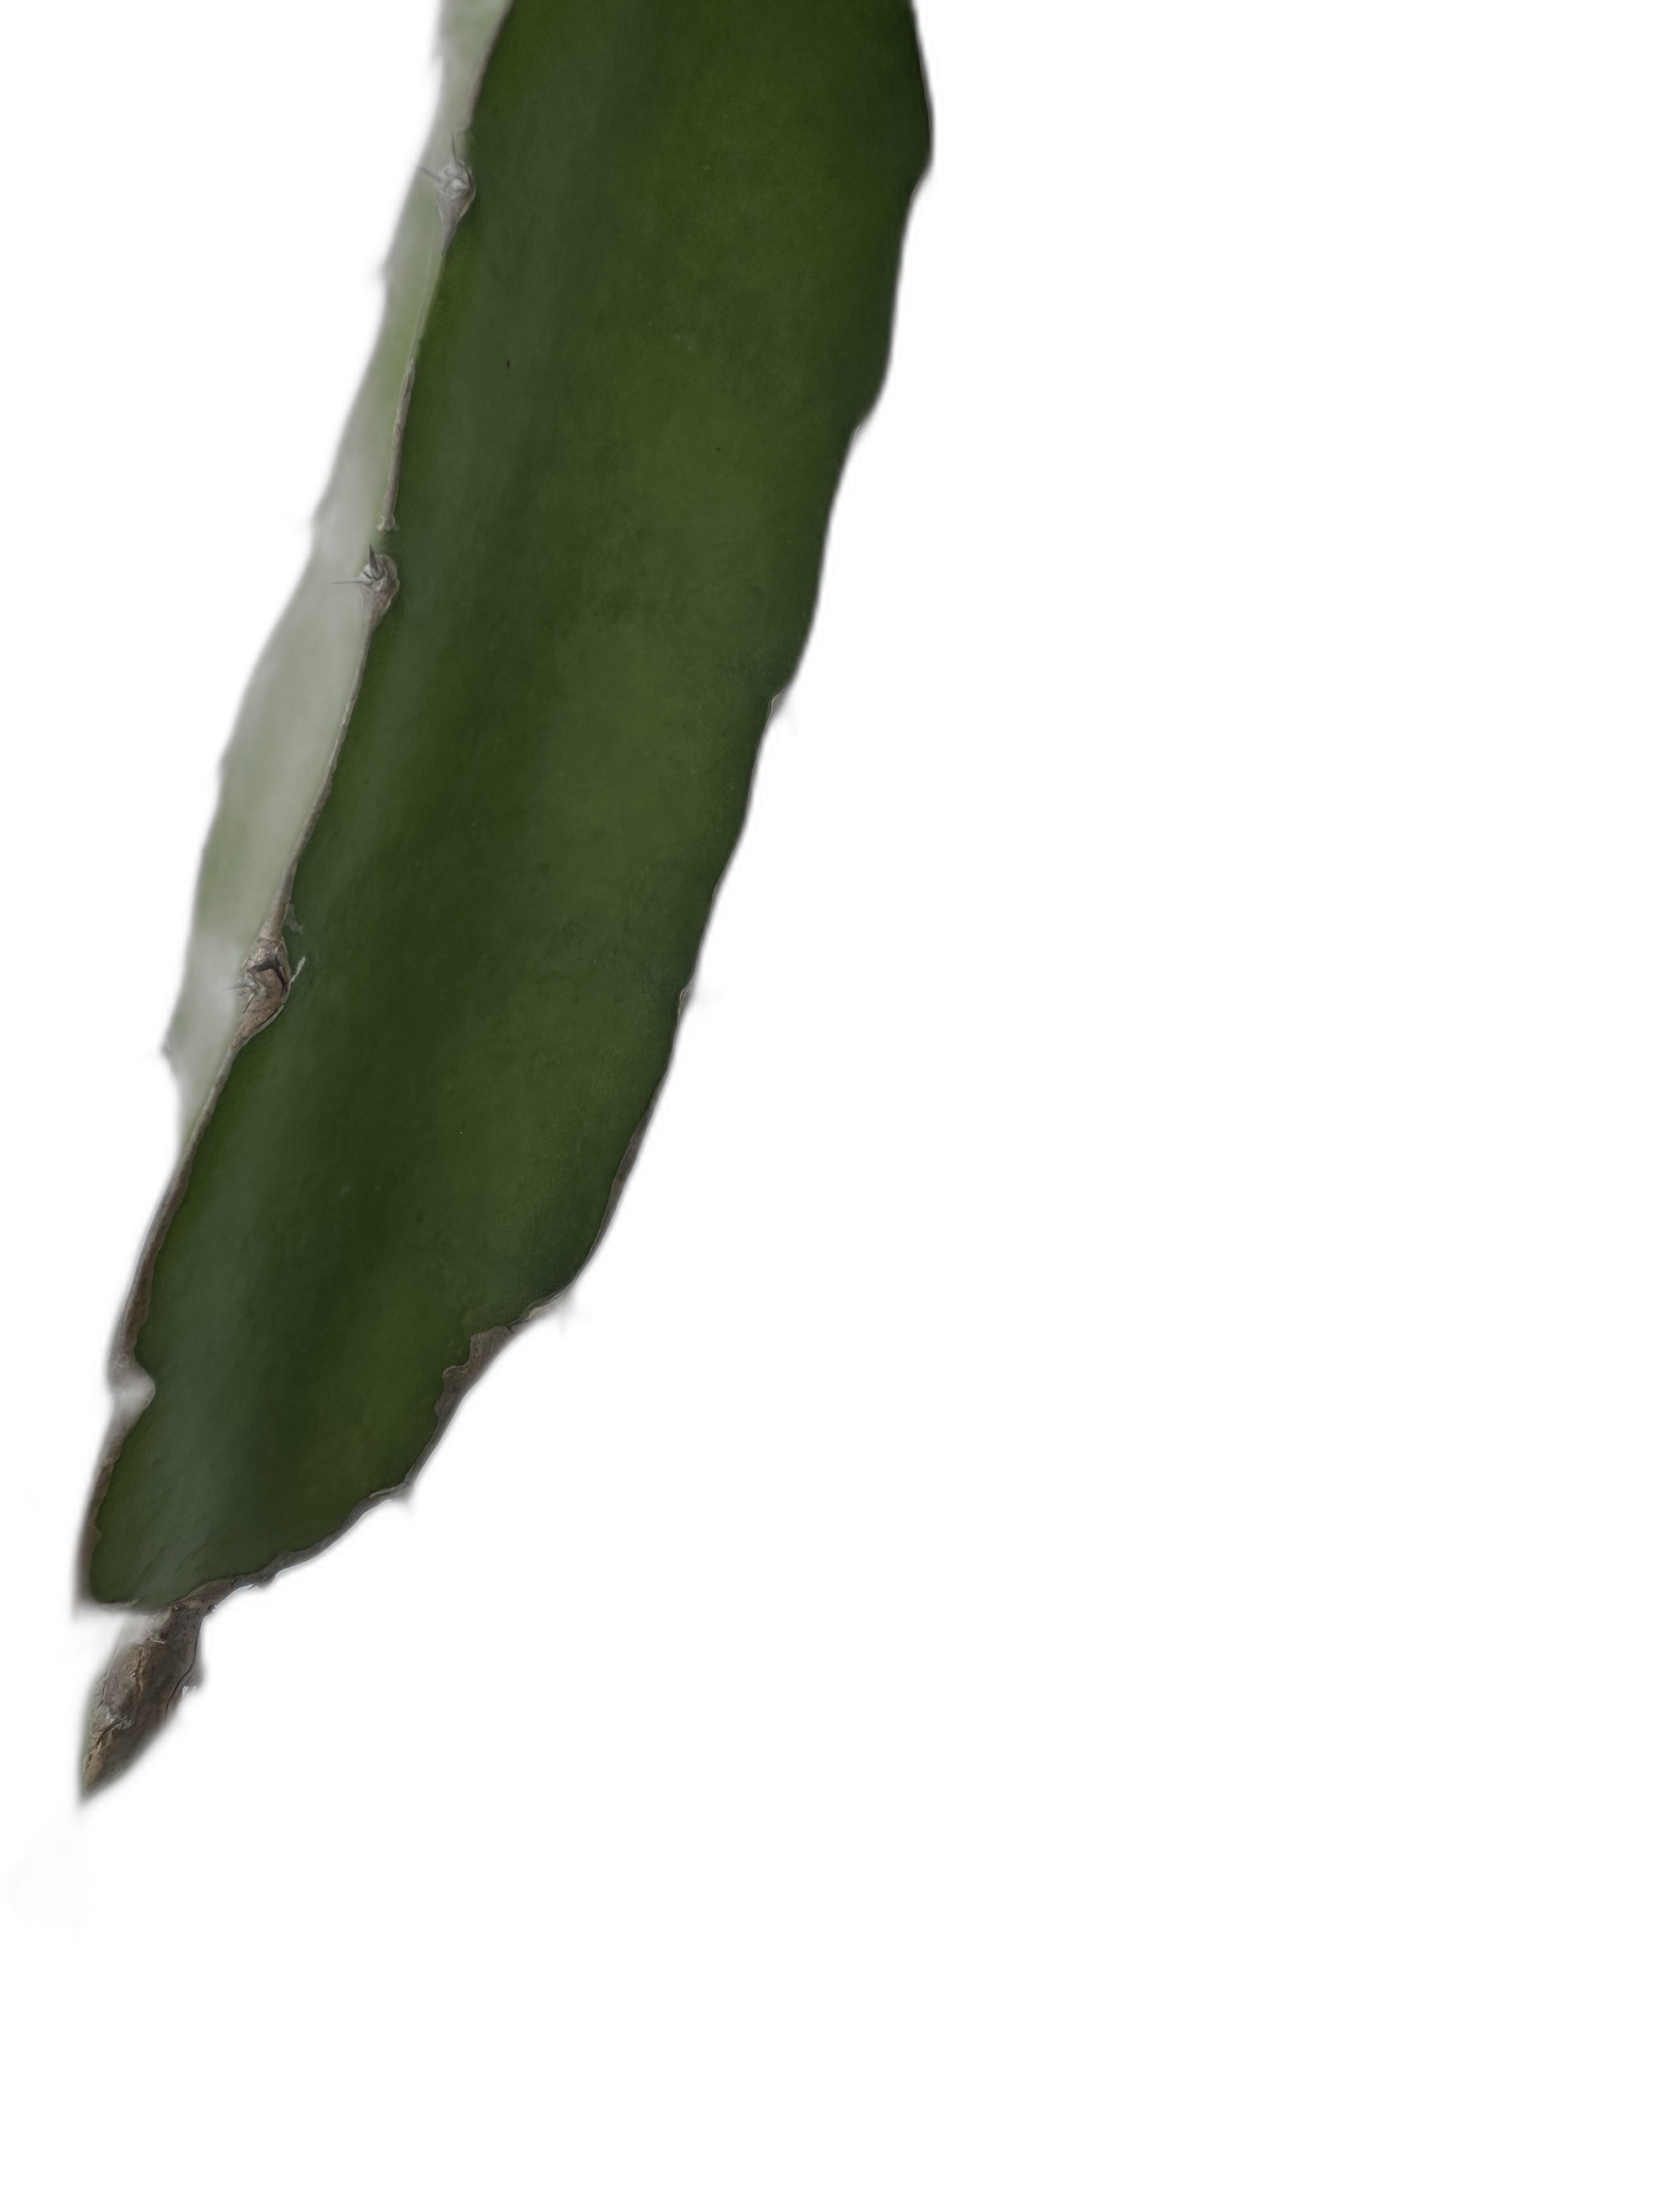
Label: Good leaf